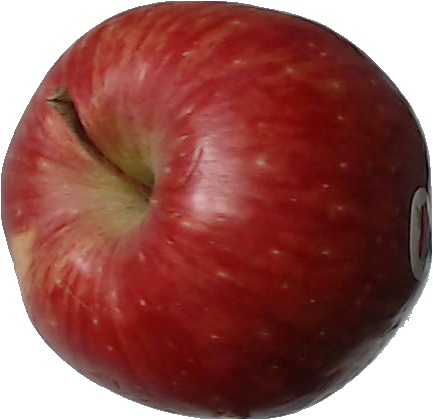
Label: apple_red_1